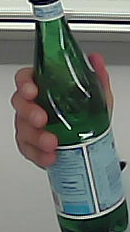
Product: sanpellegrino_water